Warriors: Power of Three

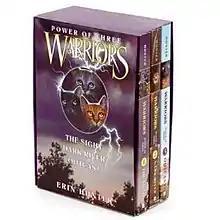

Warriors: Power of Three is the third arc in the "Warriors" juvenile fantasy novel series about anthropomorphic feral cats. The arc comprises six novels which were published from 2007 to 2009: "The Sight", "Dark River", "Outcast", "Eclipse", "Long Shadows", and "Sunrise." The novels are published by HarperCollins under the pseudonym Erin Hunter, which refers to authors Kate Cary, Cherith Baldry, Tui Sutherland and plot developer/editor Victoria Holmes. "Power of Three" details the experiences of protagonist of the first series Firestar's three grandchildren, initially known as Jaykit, Hollykit, and Lionkit, whom a prophecy foretells will have "the power of the stars in their paws". The arc's major themes deal with forbidden love, the concept of nature versus nurture, and characters being a mix of good and bad. Though the novels have appeared on the "New York Times" Bestseller List and have been nominated for several awards, none of the novels in "Warriors: Power of Three" have won a significant literary award.